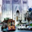
Label: streetcar